Vassal state

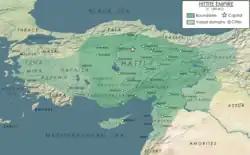
Map of the Hittite core territory and its vassal states around 1300 BC

The Hittite Empire incorporated vassal states that extended over much of Anatolia and Northern Syria. The addition of vassal states reached its peak under the reigns of Šuppiluliuma I and Muršili II in the 14th century BC. The relationships between the Hittites and their vassal states centered around the Hittite king and the vassal ruler; the terms of their relationship were imposed unilaterally by the former, and accepted by the latter. Whenever a new Hittite king or vassal ruler came into power, a new treaty would be drawn up.